Leonid Agutin

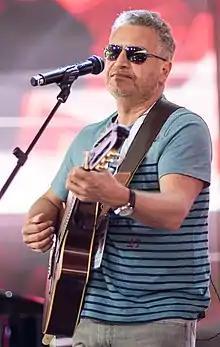
Leonid Agutin in 2017

Leonid Nikolayevich Agutin (born July 16, 1968) is a Russian pop musician and songwriter, Meritorious Artist of Russia (2008). He has been active since the 1990s. He has released ten albums and three compilation albums.